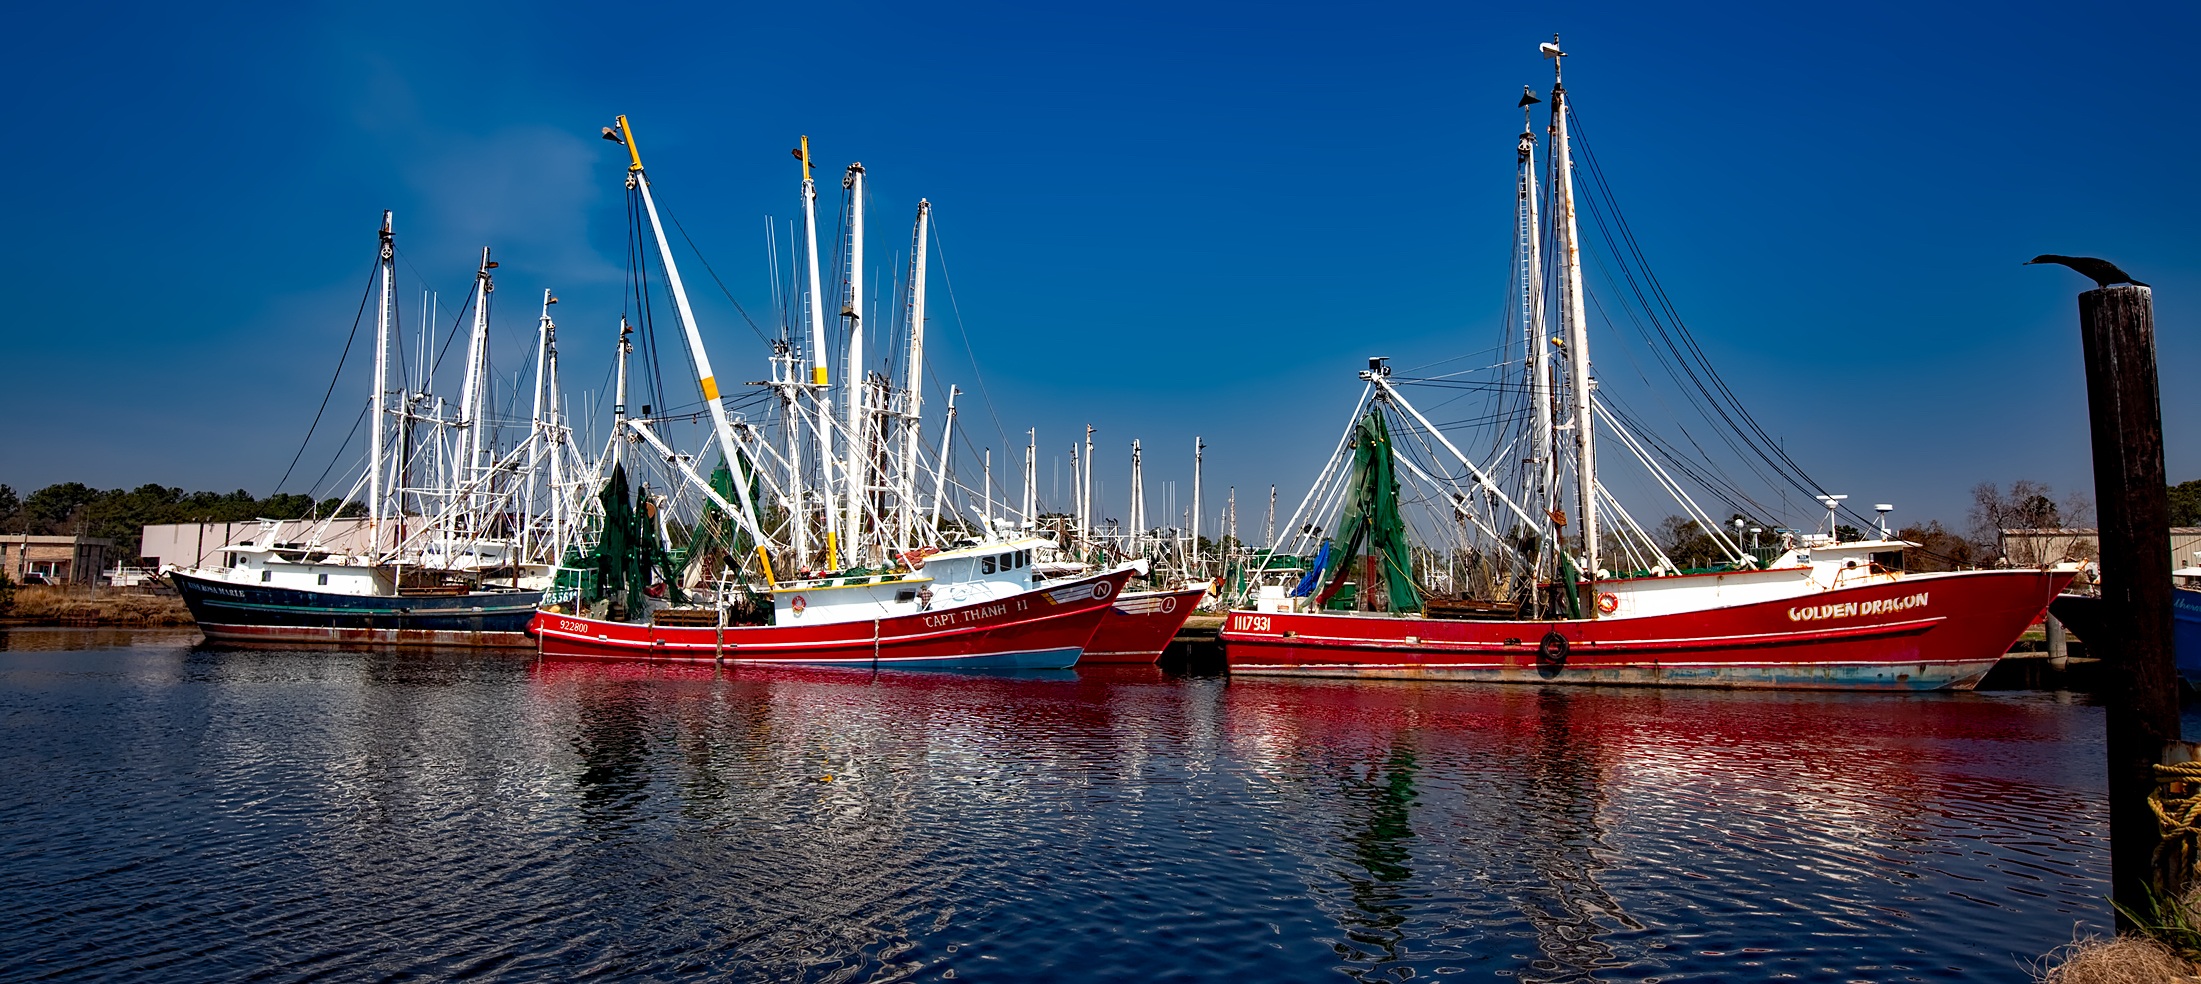
sea, dock, boat, reflection, vehicle, mast, bay, harbor, industry, marina, port, sailboat, hdr, boats, ships, reflections, watercraft, schooner, sailing ship, alabama, bayou la batre, shrimp boats